Ashtar Ausaf

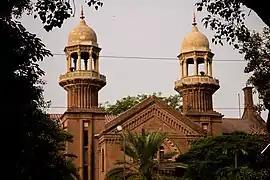
Lahore High Court

Following general elections in 2008, General Musharraf resigned as President. The Pakistan Muslim League (Nawaz) formed the provincial government in Punjab, and Ausaf was appointed Prosecutor General of the province in 2011, before again being appointed Advocate General on 2 January 2012, having first served at the post 14 years ago. He stepped down when the caretaker government took over for the 2013 elections, and resumed private practice at his law firm, Ashtar Ali & Co.